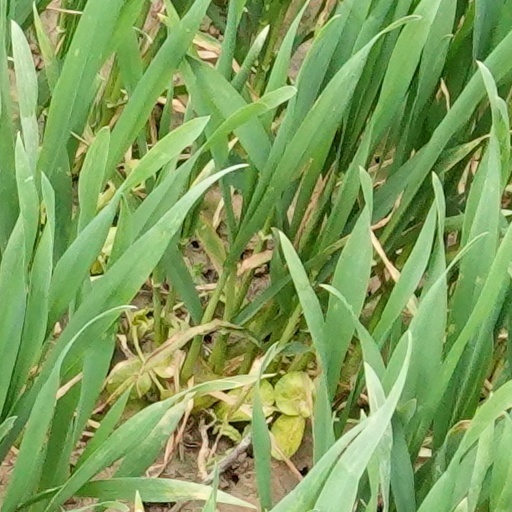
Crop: wheat